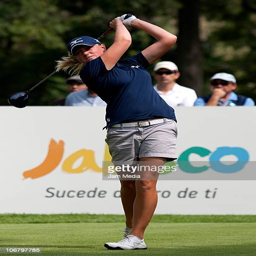
golfer in action during event